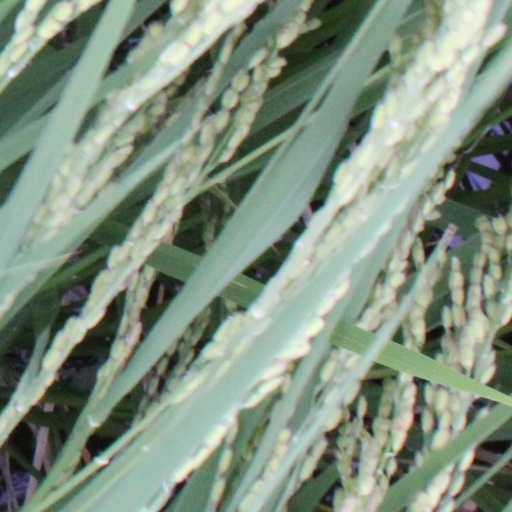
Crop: rice